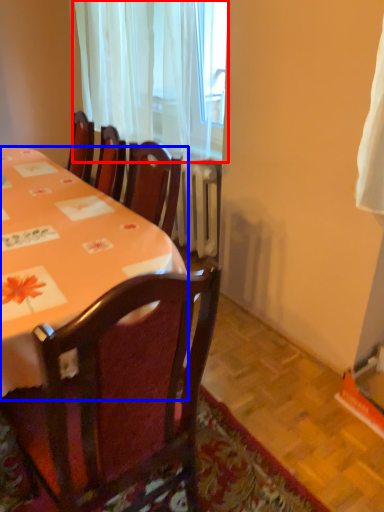
Question: Which point is closer to the camera, curtain (highlighted by a red box) or desk (highlighted by a blue box)?
(A) curtain
(B) desk
Answer: B